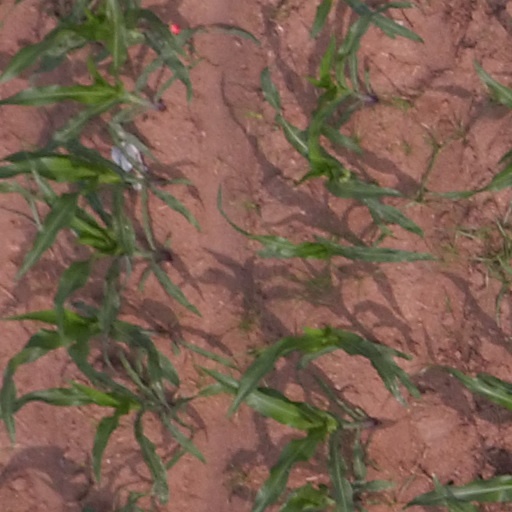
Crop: maize; corn